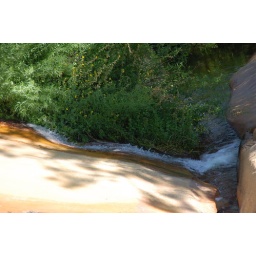
Water rock slide in national forest